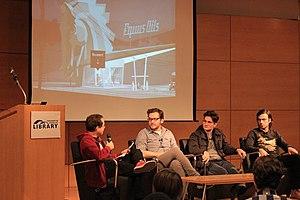
Kentucky Route Zero est un jeu vidéo indépendant épisodique conçu par Jake Elliott et Tamas Kemenczy et mis en musique par Ben Babbitt, au sein de leur collectif Cardboard Computer. Il s’agit d’un jeu d'aventure graphique empruntant grandement au jeu d'aventure textuel et s’inspirant beaucoup du théâtre. Le jeu est composé de cinq épisodes, appelés « actes », s’inscrit dans les genres du réalisme magique et du Southern Gothic, et suit l’histoire d’un livreur d’antiquités perdu au Kentucky et des personnes qu’il rencontre sur sa route.